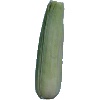
Label: corn_husk